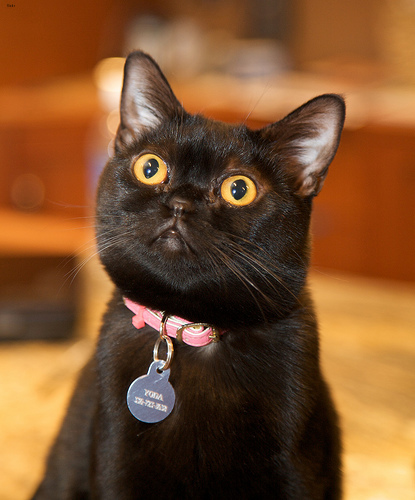
Animal: cat
Breed: bombay